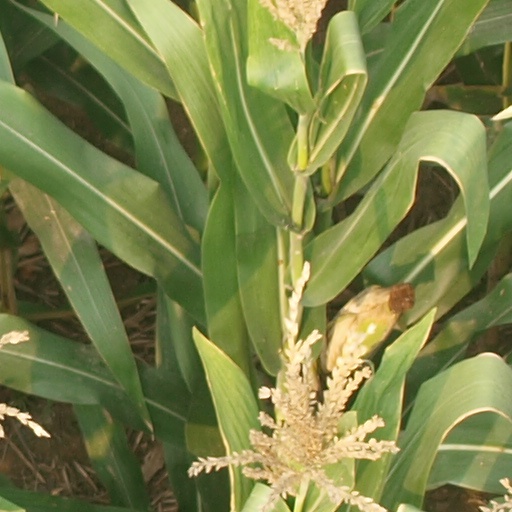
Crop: maize; corn